2016 United States presidential election in Indiana

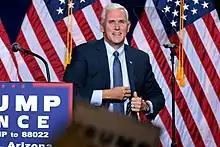
Indiana Governor Mike Pence ran as Donald Trump's running-mate

Of the 2,760,375 votes cast, Donald Trump won 1,557,286 votes, Hillary Clinton won 1,033,126 votes and Gary Johnson won 133,993 votes. Indiana has historically been the most conservative state in the Rust Belt. It went Democratic for Barack Obama in 2008—the first time it had done so since 1964, and only the fourth time since 1912. However, it has shifted back to being solidly Republican. Republican nominee Donald Trump carried the state by 19 points over Democrat Hillary Clinton, thus gaining all of Indiana's 11 electoral votes.